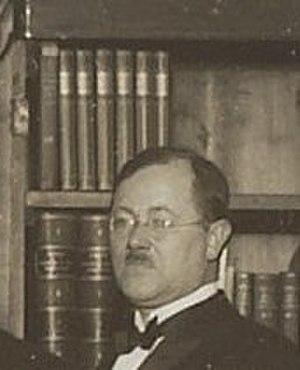
Wander Johannes de Haas est un physicien et mathématicien néerlandais. On lui doit la découverte de l’effet Choubnikov–de Haas, l’effet de Haas–van Alphen et l’Effet Einstein-de Haas.